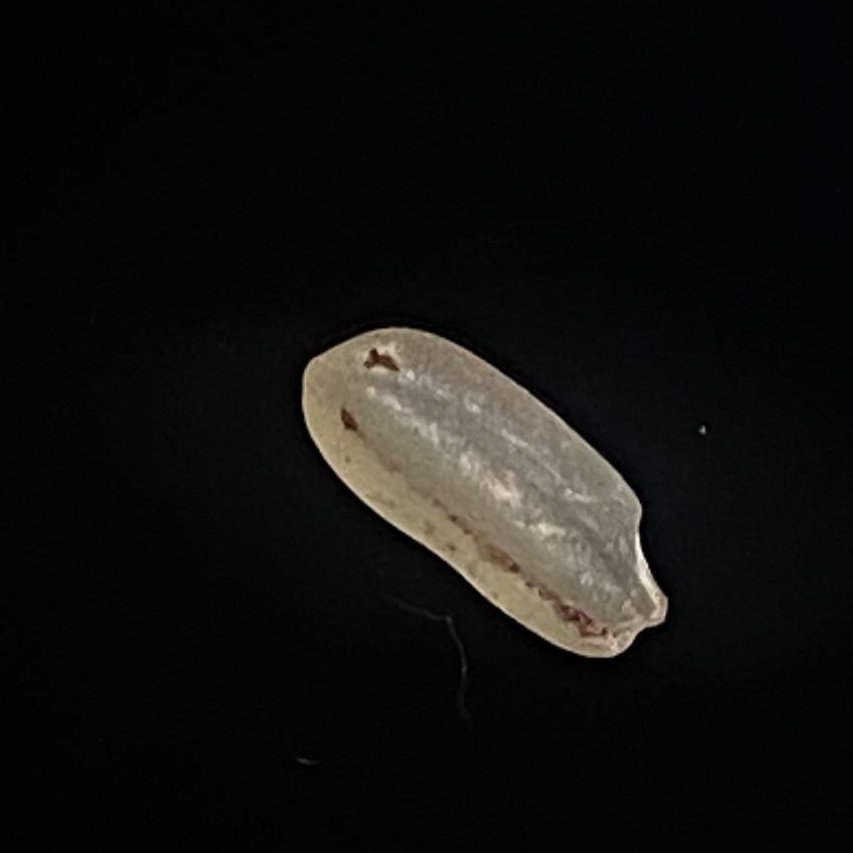
Rice variety: Amon